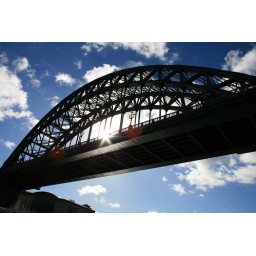
Tyne Bridge with blue sky, clouds and sun in backdrop